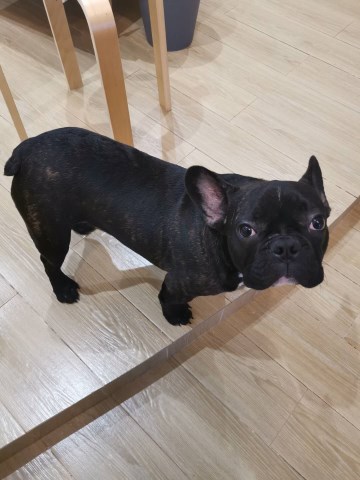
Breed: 1121-n000002-French_bulldog